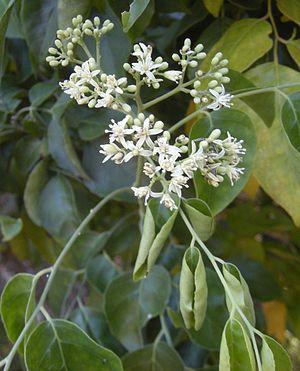
Micromelum minutum est une espèce de plantes de la famille des Rutaceae. On la rencontre en Asie tropicale, en Australie et dans les iles du Pacifique.